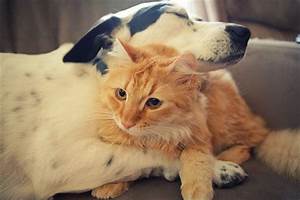
Label: dog